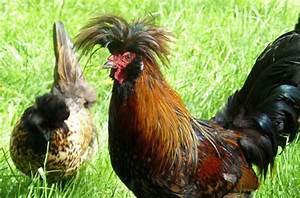
Label: chicken